Richard Rusczyk

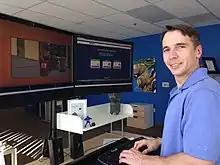

Richard Rusczyk; born September 21, 1971) is an American mathematician. He was the founder and chief executive officer of Art of Problem Solving Inc. and a co-author of the "Art of Problem Solving" textbooks. Rusczyk was a national Mathcounts participant in 1985, and he won the USA Math Olympiad (USAMO) in 1989. He is one of the co-creators of the Mandelbrot Competition, and a former director of the USA Mathematical Talent Search (USAMTS). He also founded the San Diego Math Circle.